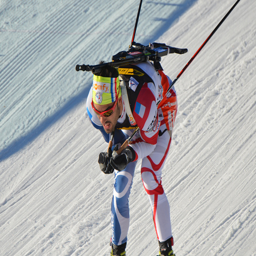
The skier tucks his ski poles under his arms while racing through the snow.
A young man in a tight tuck going down a hill in ski gear.
a man on skis goes down a snowy hill
A speed skier leans over as he races down a slope
a man wearing a colorful ski uniform